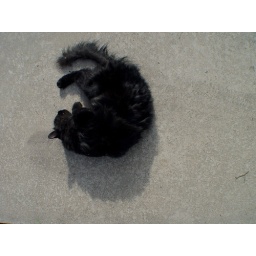
he had just jumped out of a tree he was sitting in